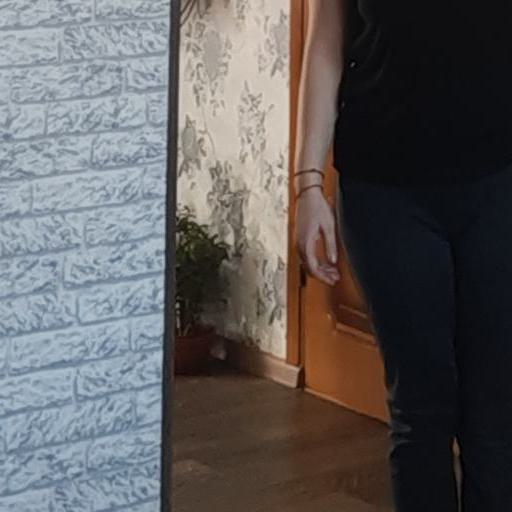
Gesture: no_gesture